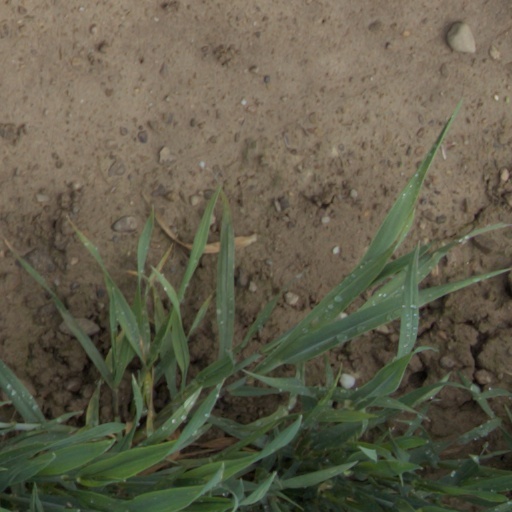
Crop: wheat